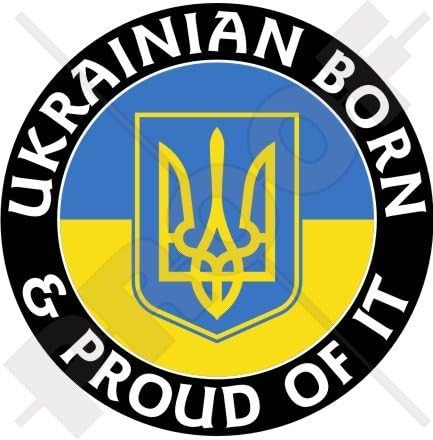
UKRAINE Ukrainian Born & Proud UKRAYINA 100mm (4") Vinyl Bumper Sticker, Decal
Category: Automotive
Fantastic, very popular, printed vinyl stickers, laminated with transparent vinyl material for longer lifetime and extra protection against scratches, chemicals, oil, sun rays, rain etc. Ideal for cars, windows, trucks, bikes, helmets, school books, mirrors, PC, kids bedroom, RC models, boats, caravans, fridges, stickers collection, etc (any clean, smooth surface)
Features: 1 vinyl sticker 10cm X 10cm (approx. 4" X 4") | Precision computer cut adhesive waterproof vinyl stickers | Suitable for indoor and outdoor use | Very simple to apply and remove